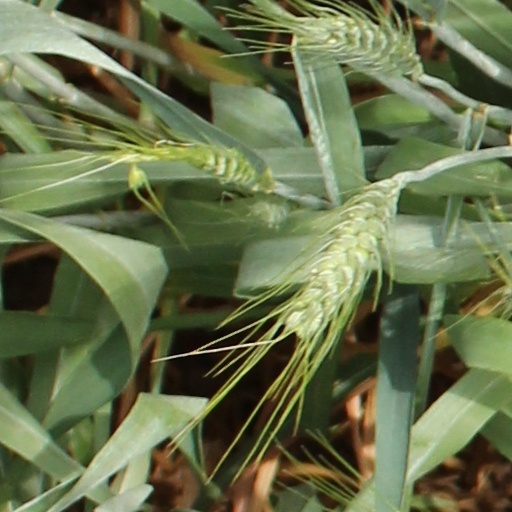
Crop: wheat